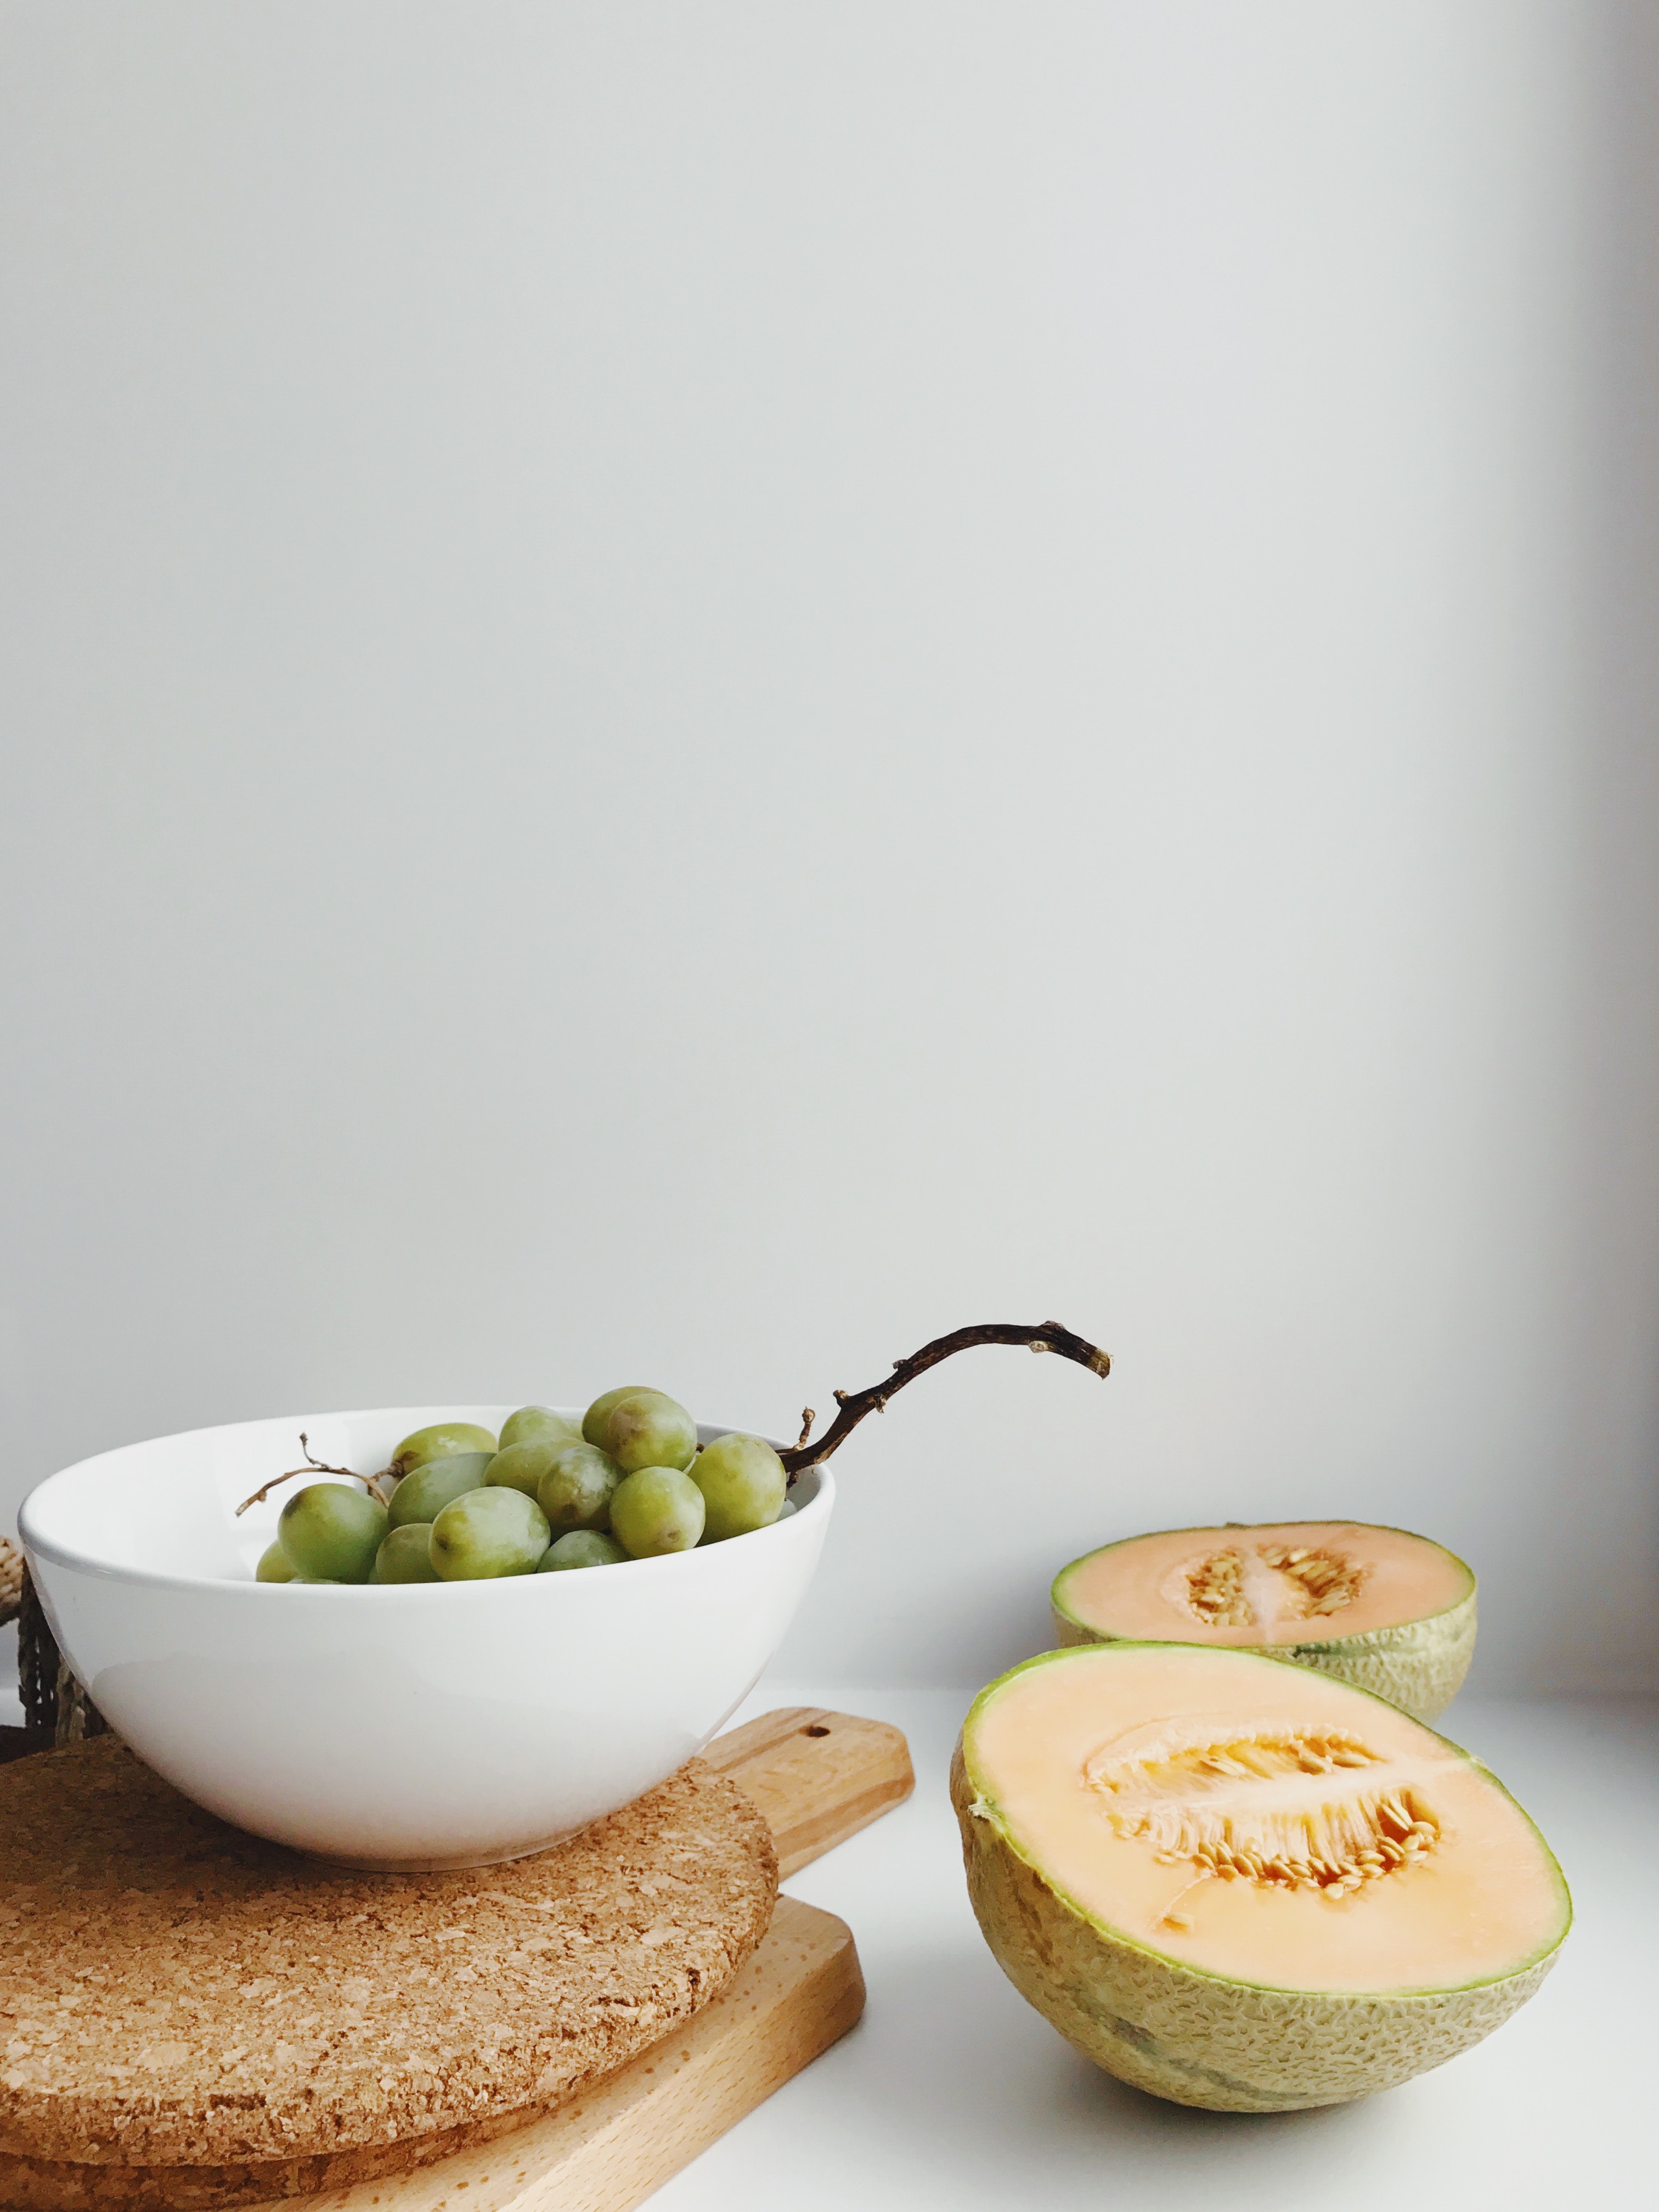
food, dish, ingredient, cuisine, still life photography, still life, produce, bowl, plant, vegetable, fruit, plate, dishware